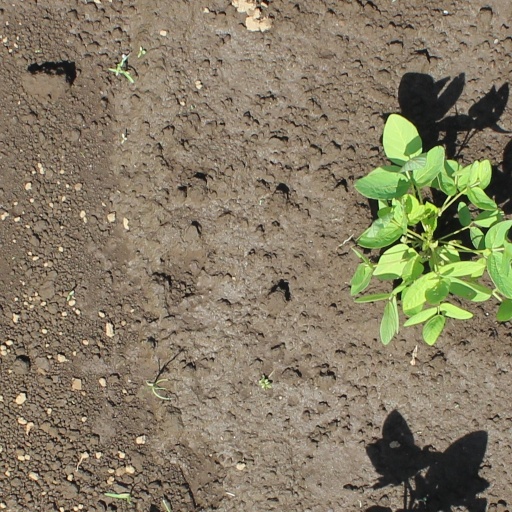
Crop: soybean